Ribadelago

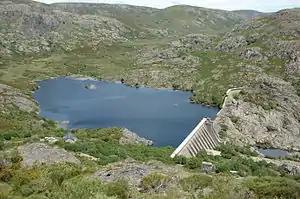
Vega de Tera reservoir destroyed

Ribadelago is a village located in province of Zamora, Spain. It is in the Galende municipality. It was partially destroyed in 1959 due to a dam failure in Vega de Tera reservoir, which caused 144 deaths.